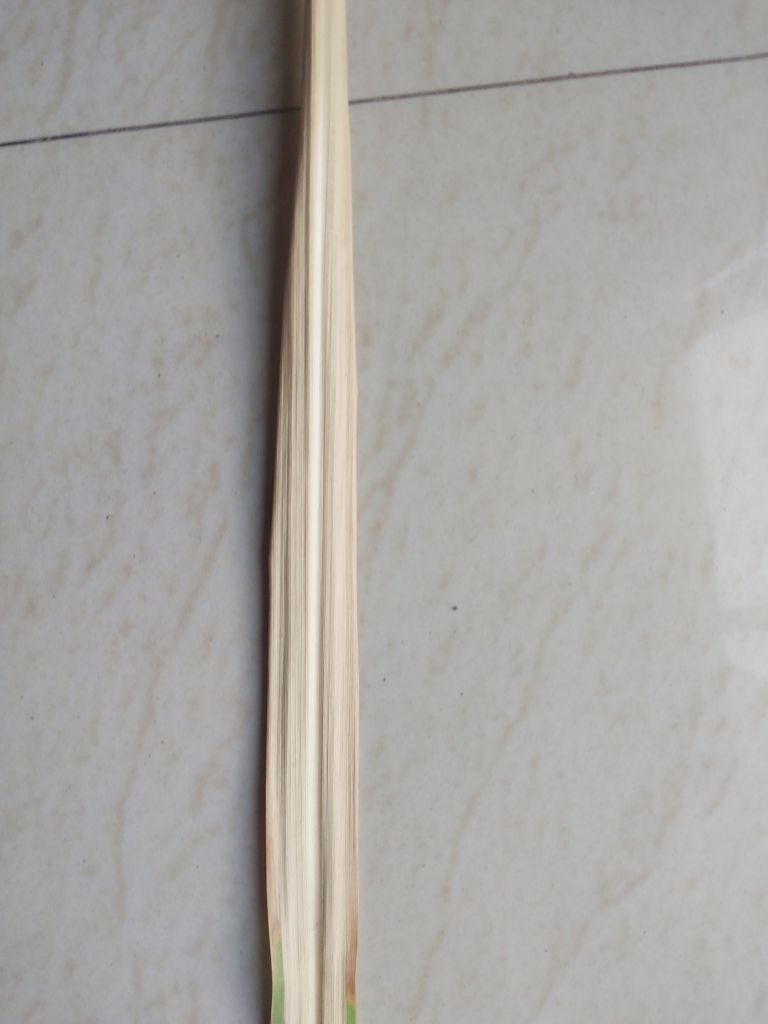
Label: Dried